Boldhusgade

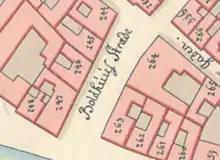
Boldhusgade seen on a detail from Gedde's mao of the East Quarter, 1757.

The street was original called Adelstredet. The 20-year-old king Christian IV constructed a so-called ball house on the south side of the street in 1597. It was used for ball play and other recreational activities.